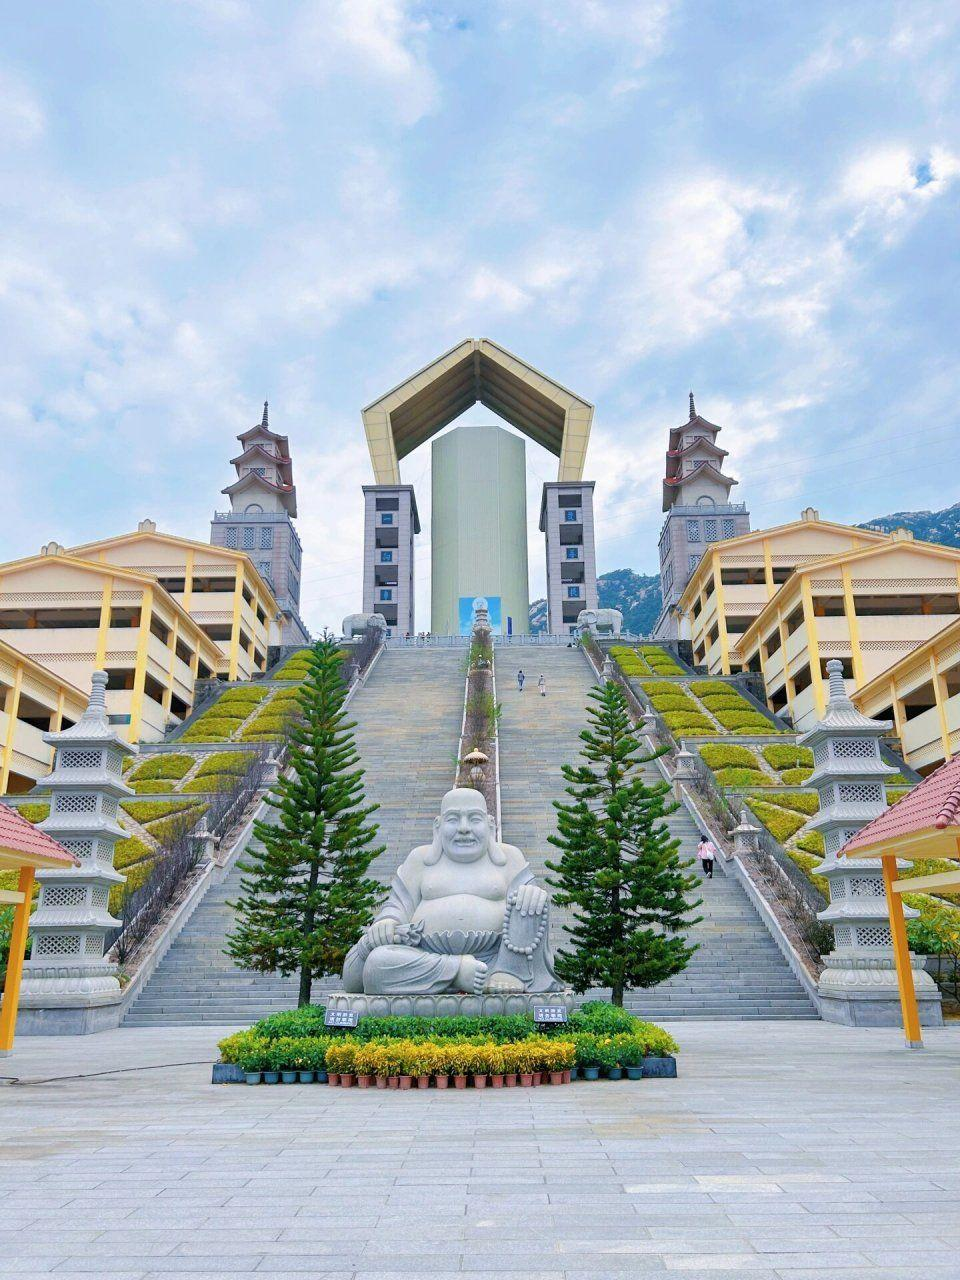
地标名称：普照禅寺